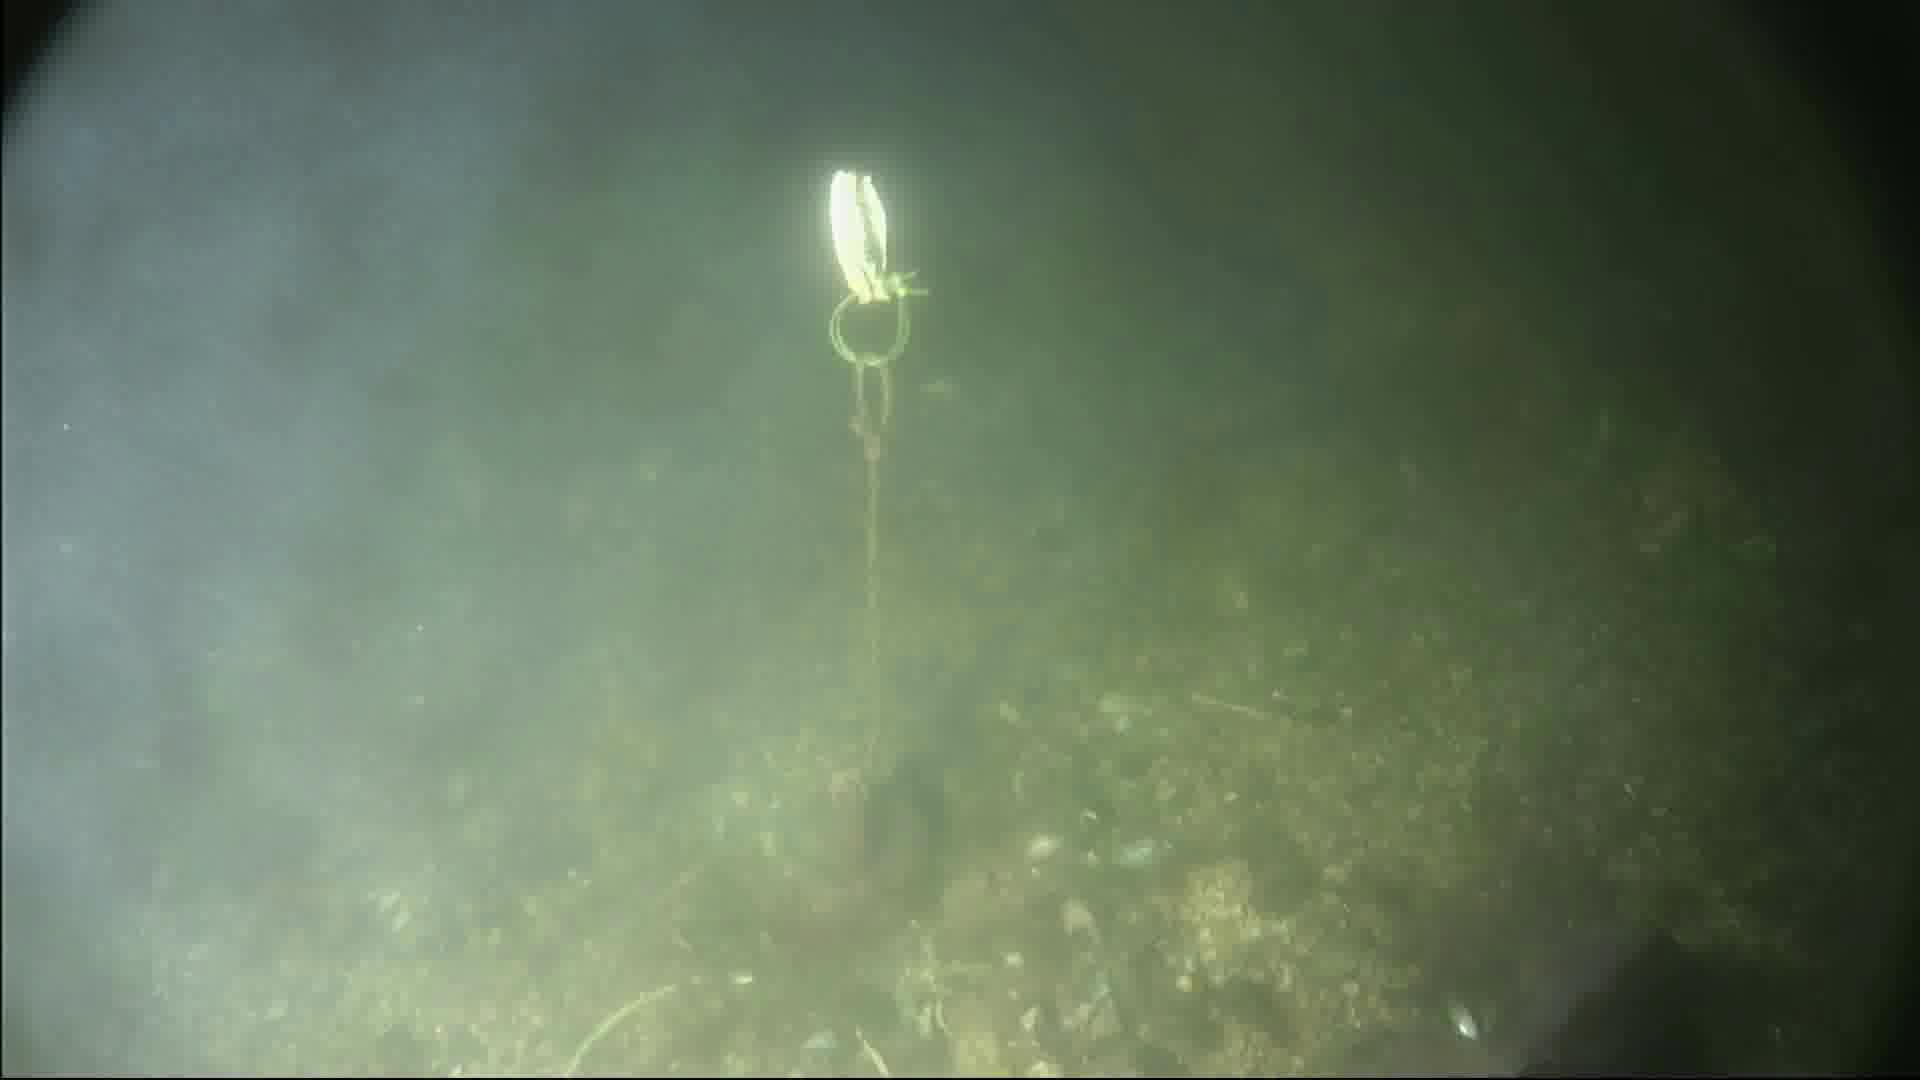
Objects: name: fish
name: crab